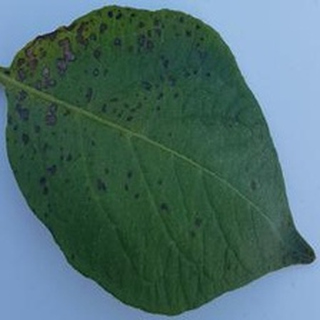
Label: potato_early_blight